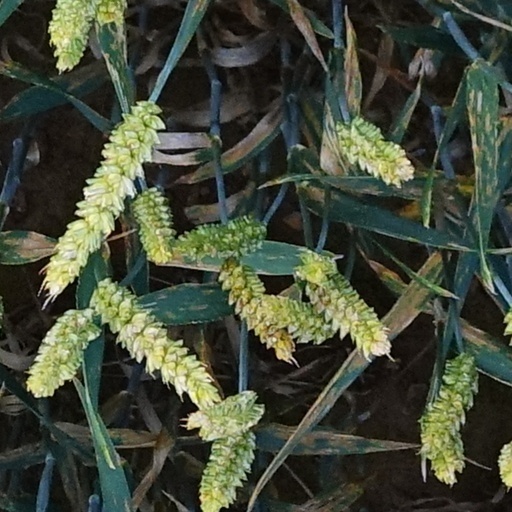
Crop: wheat